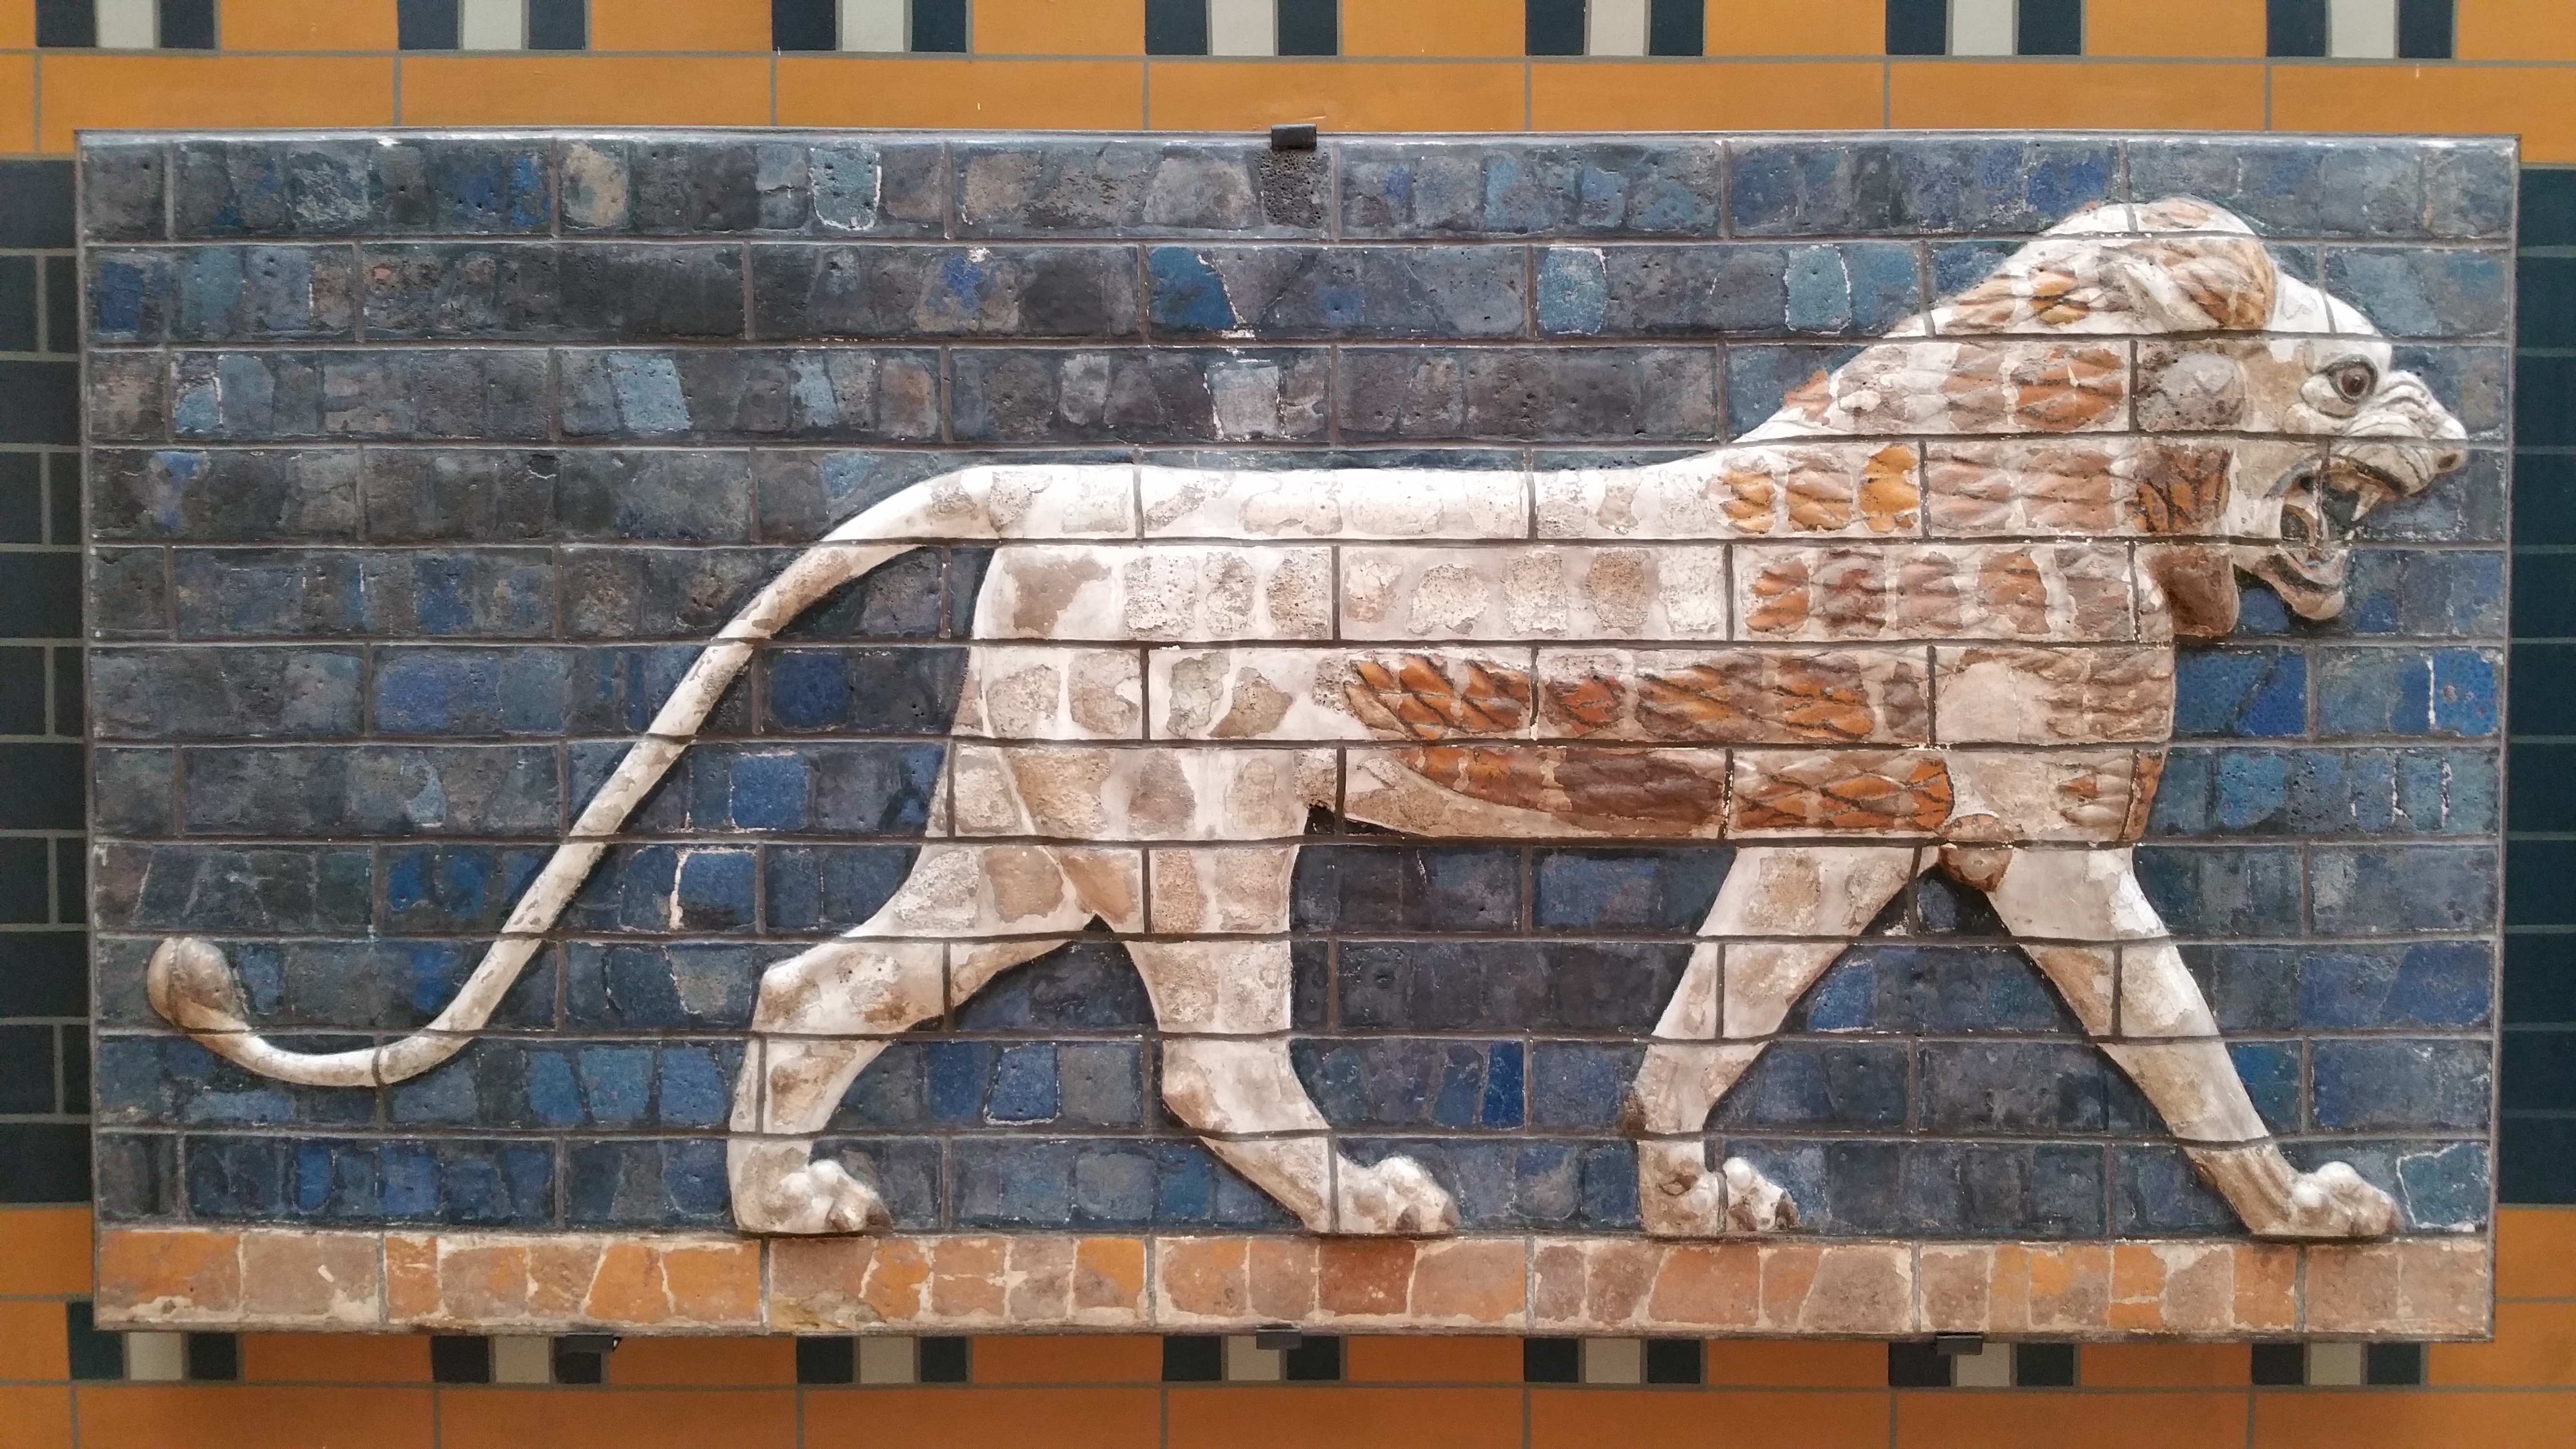
wood, wall, monument, statue, museum, mammal, lion, sculpture, art, mosaic, istanbul, carving, turkish, fresca, modern art